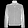
Label: Coat